Sigrid Pawelke

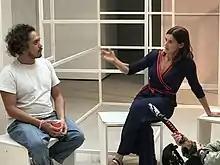
Sigrid Pawelke and Arjuna Neuman in 2020

Sigrid Pawelke is a German curator and a performance and art historian, regarded as one of the leading experts of the Bauhaus Stage and its influences on the arts in North America. In 2015 she was part of the Black Mountain show at the Hamburger Bahnhof, Museum of Contemporary Art Berlin, contributing fifteen film interviews of former Black Mountain students (such as Ati Gropius, choreographer Anna Halprin and Yvonne Rainer). In 2019 she created with Dimitri Chamblas “Unlimited Bodies”, a seven-day interdisciplinary experiment inspired by the radical pedagogies of the Bauhaus for the biennial “PERFORMA 19” in New York.